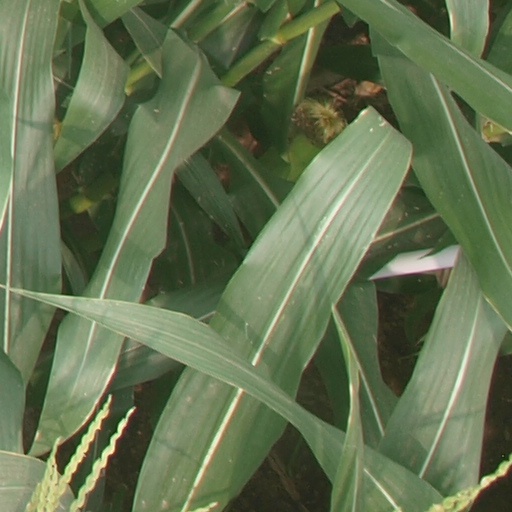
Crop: maize; corn